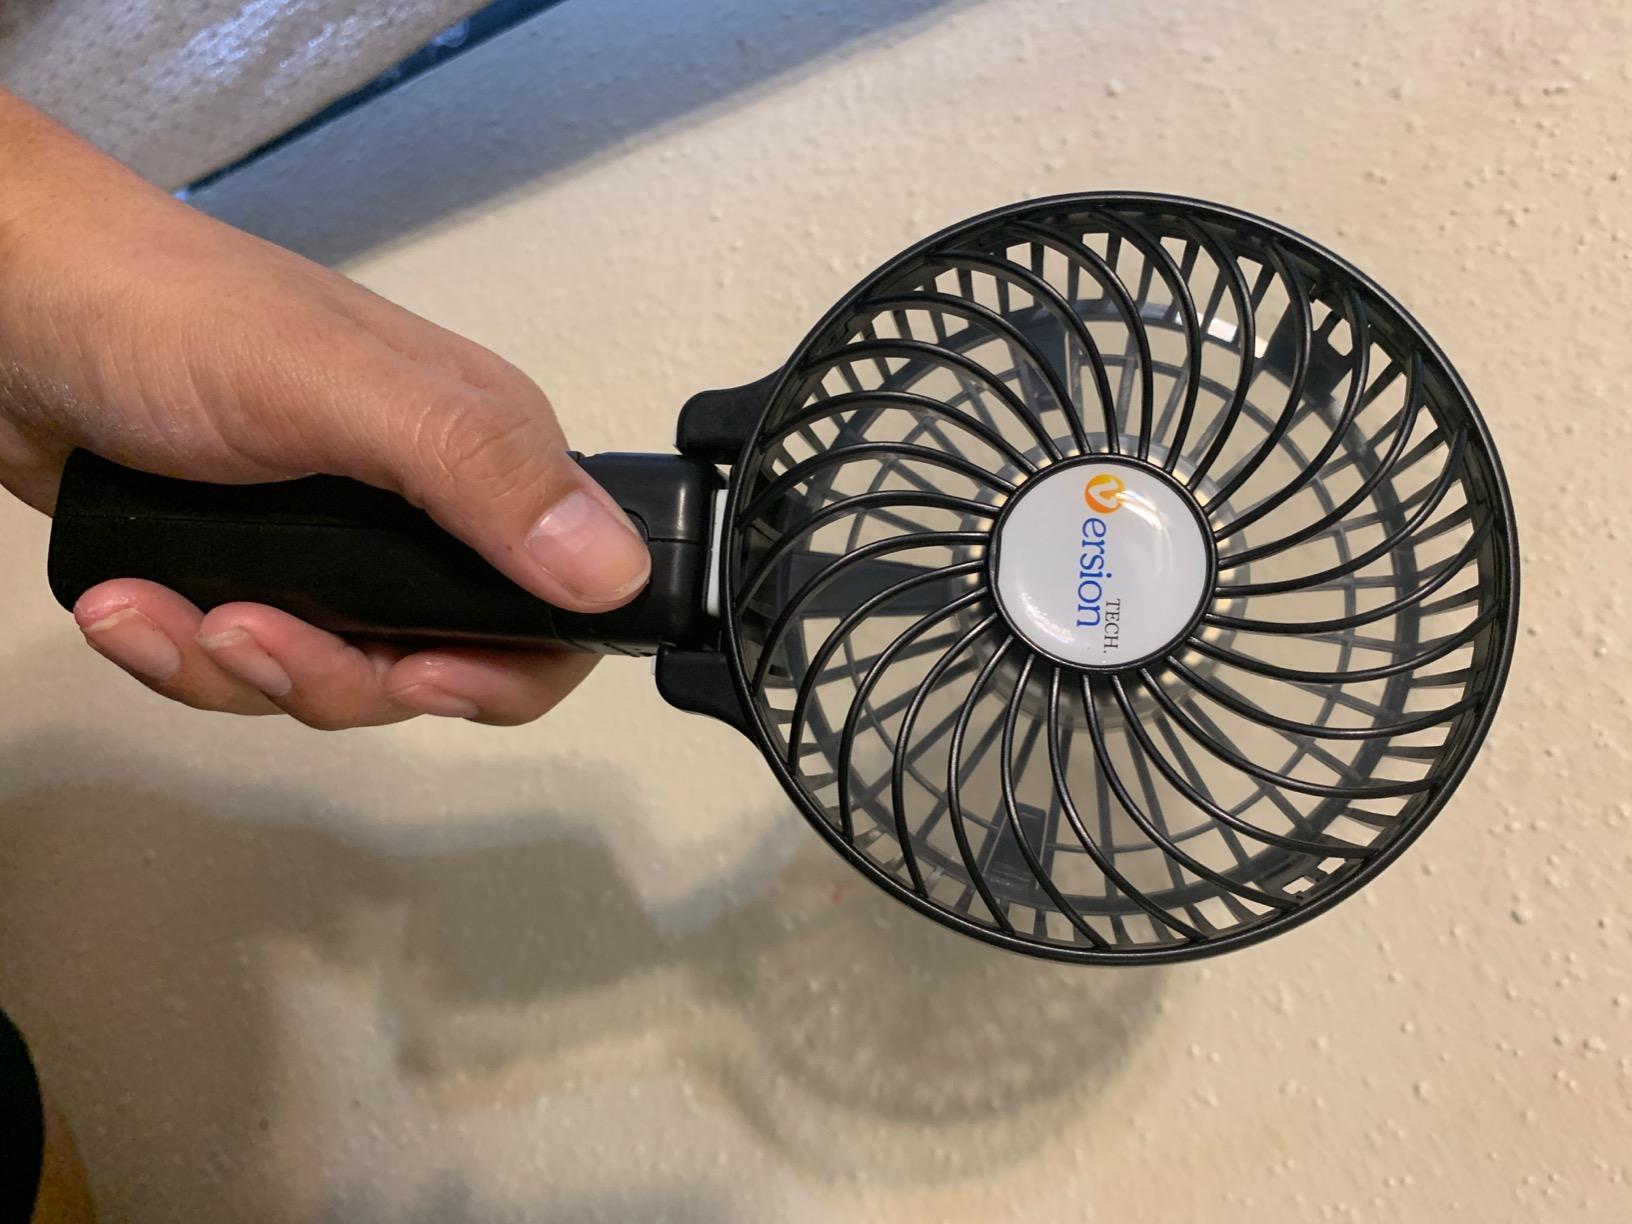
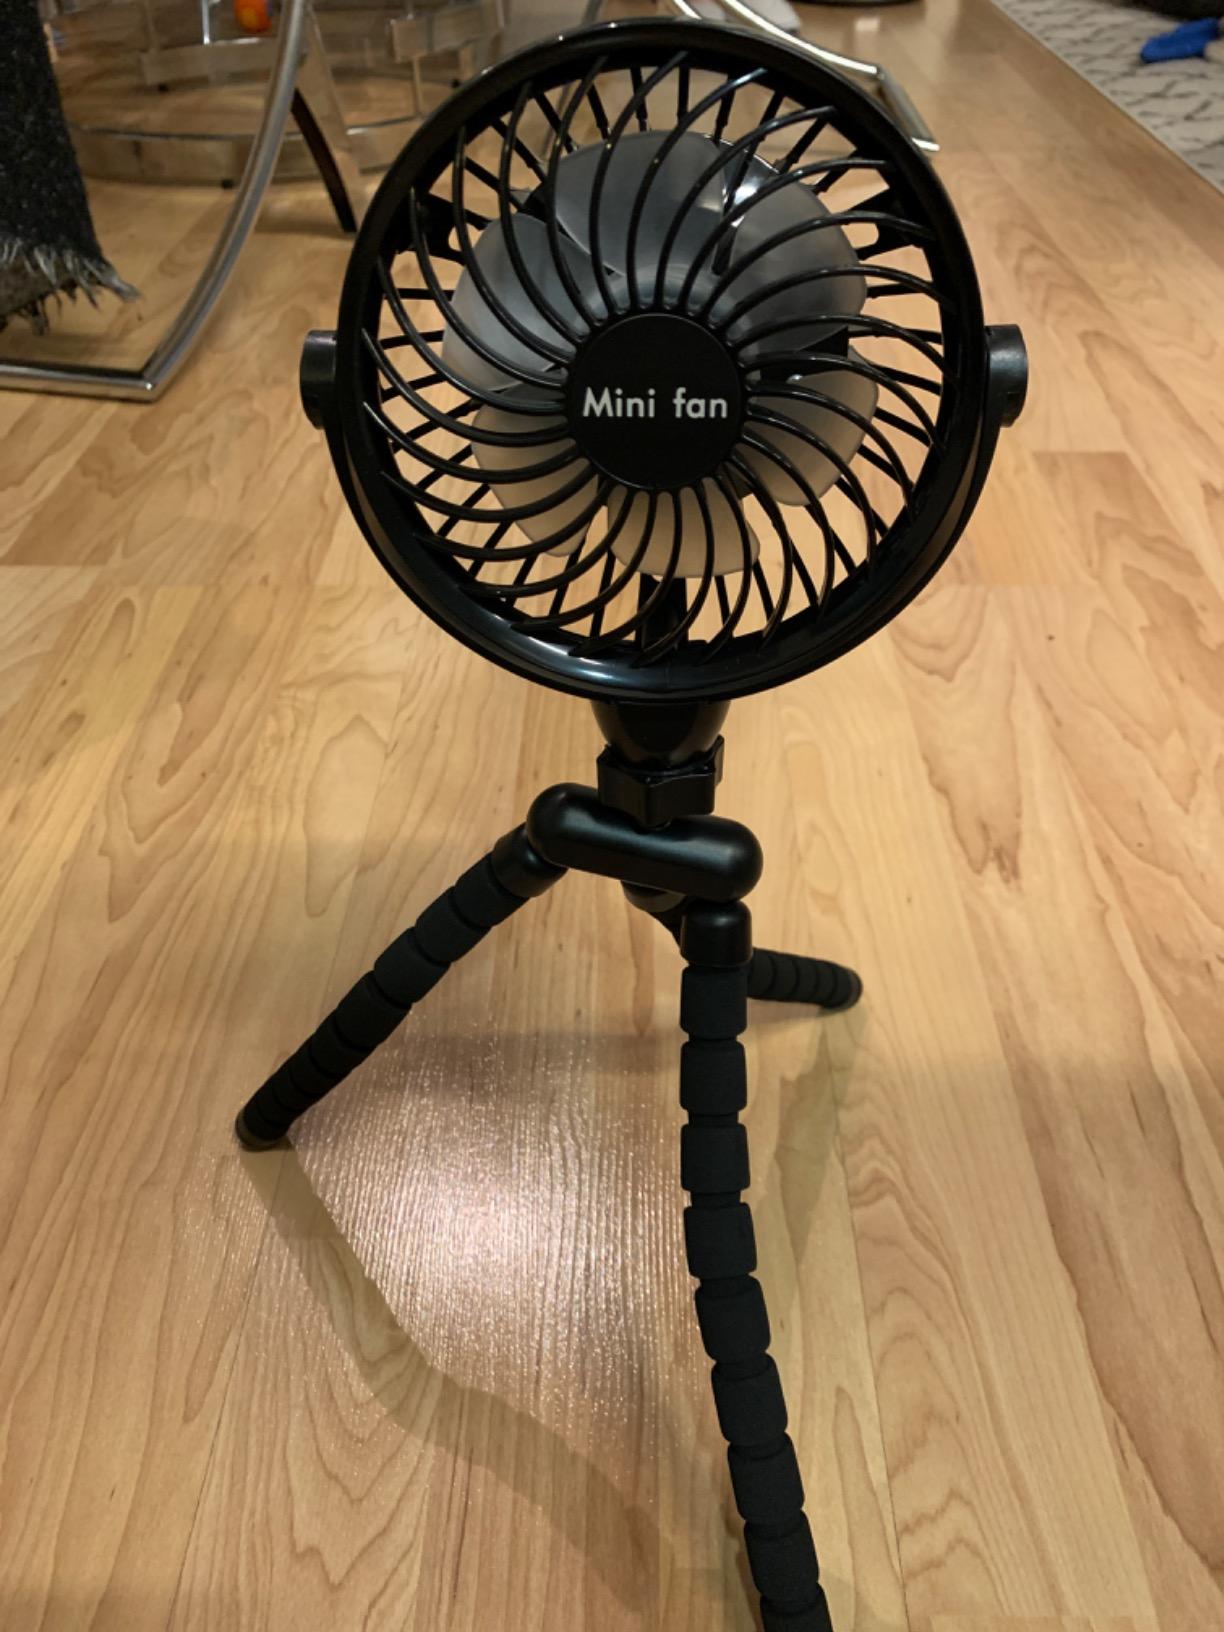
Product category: fan
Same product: no